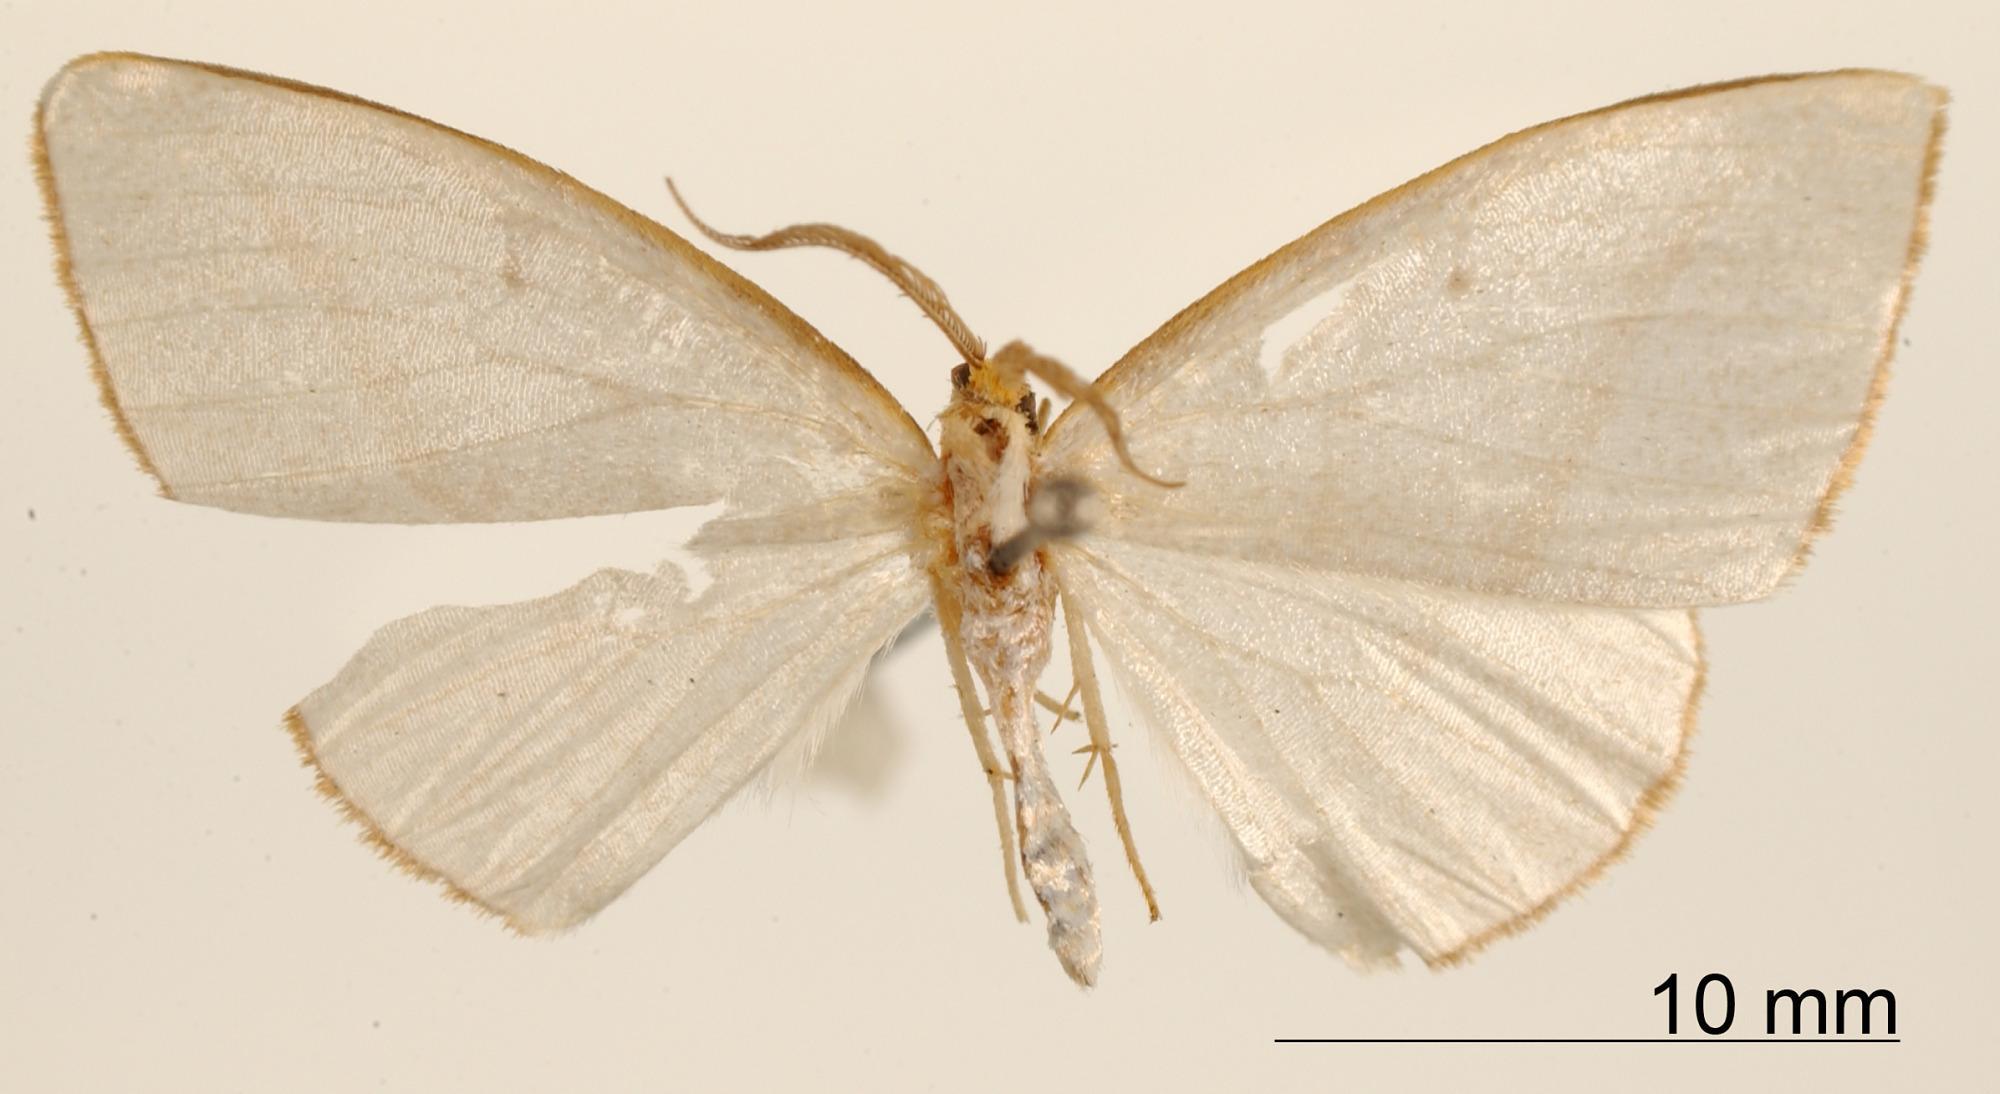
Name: Leuculopsis rufifimbria
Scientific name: Leuculopsis rufifimbria Dognin, 1910
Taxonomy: Animalia, Arthropoda, Insecta, Lepidoptera, Geometridae, Ennominae
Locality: San Antonio pres Cali, Colombia, Colombia